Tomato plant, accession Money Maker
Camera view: bottom (45 deg); turntable rotation: 270 degrees
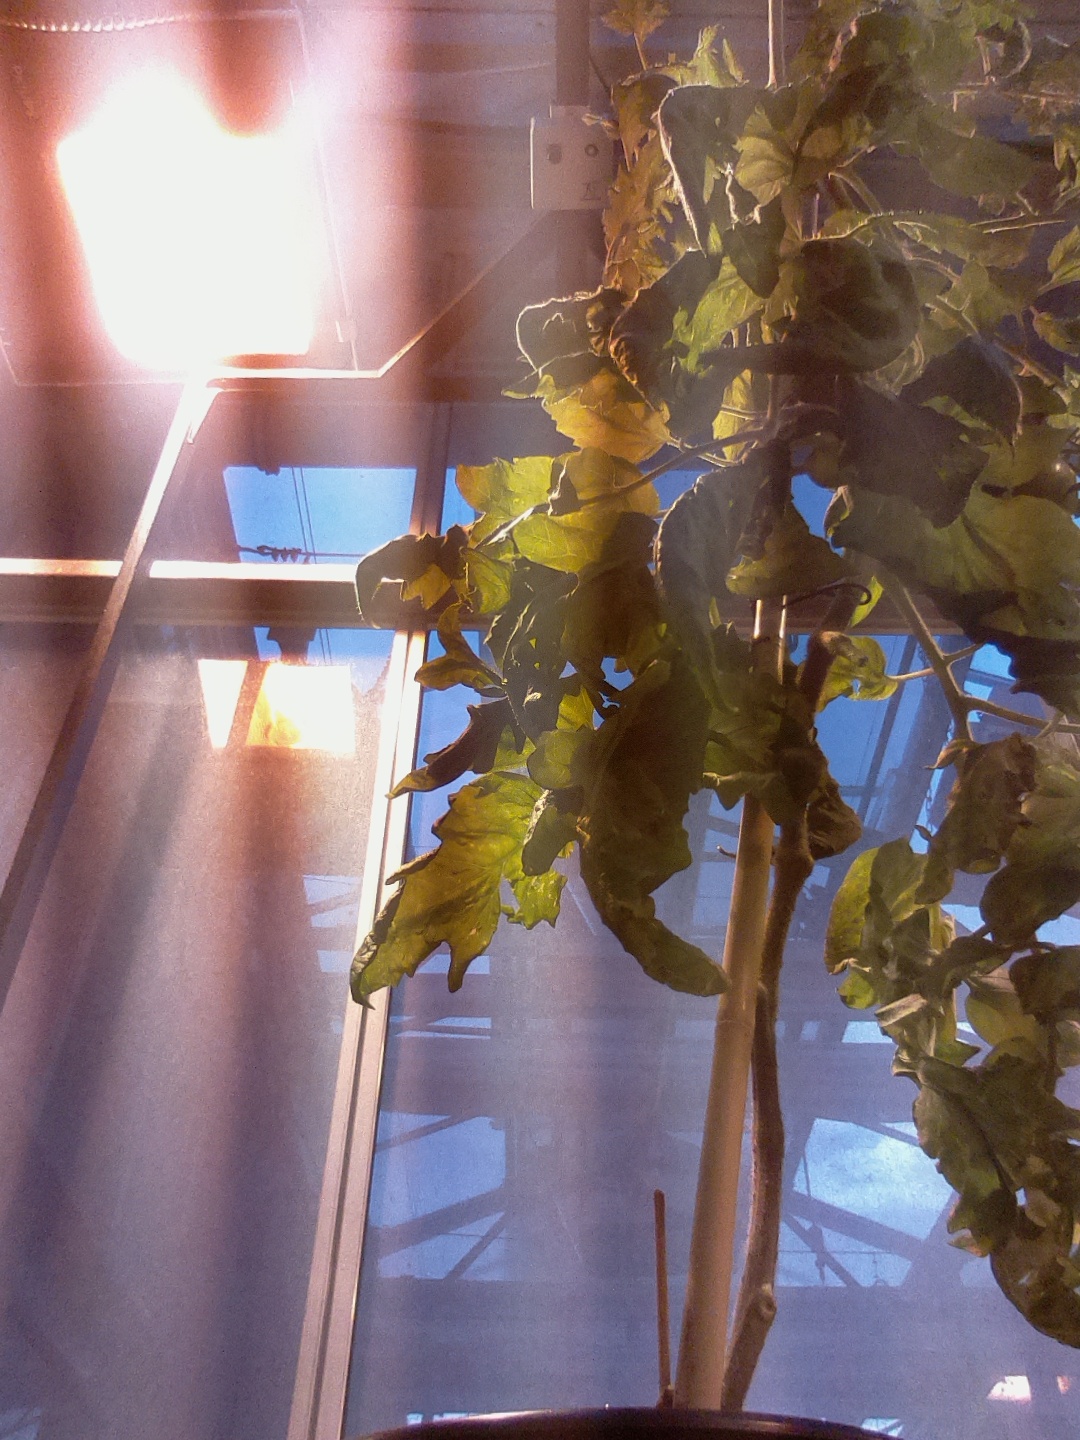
BBCH growth stage 76: 60%-70% of final fruit size